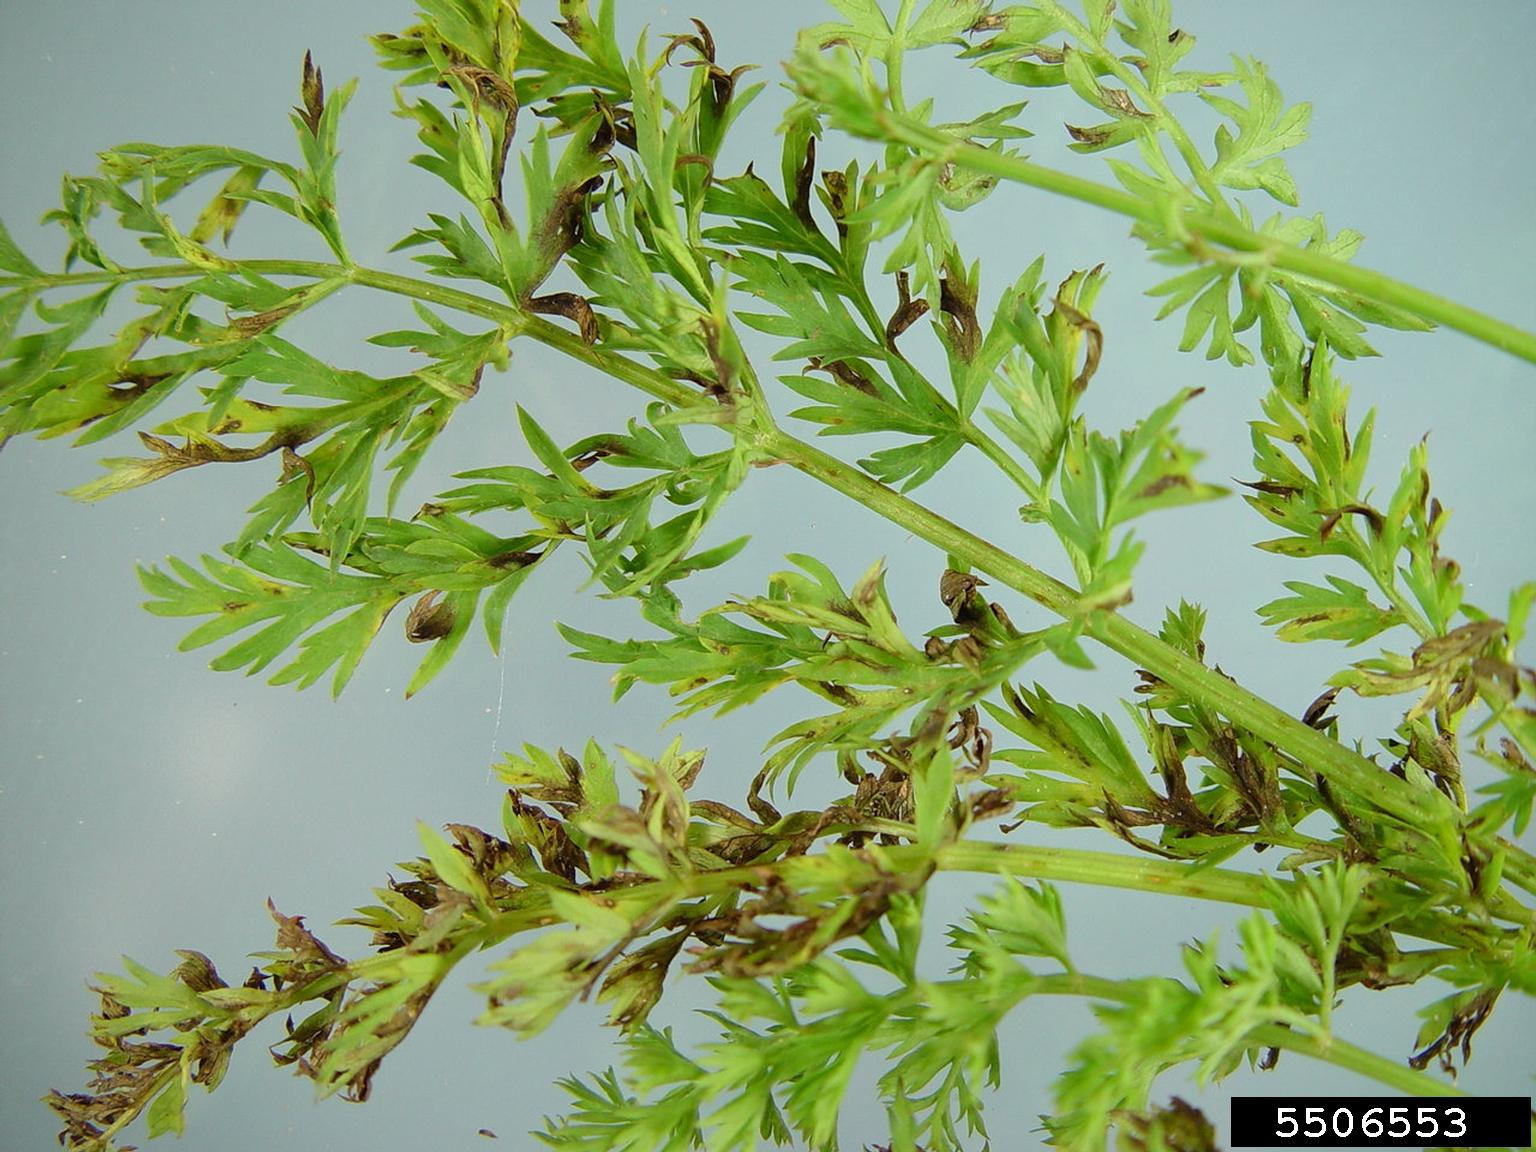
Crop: unknown
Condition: carrot_carrot_alternaria_blight